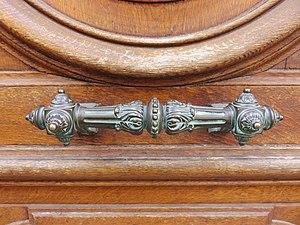
Détail de la porte de la villa Jurietti, rue Hubert Colombier, à Vichy (Allier, France).